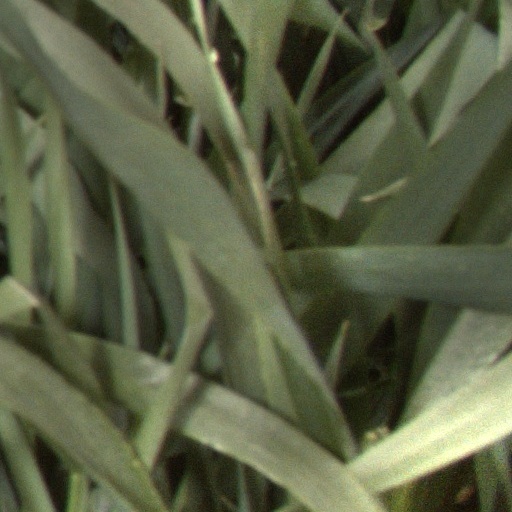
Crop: wheat